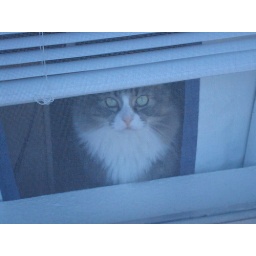
cat in a window